Janette Howard

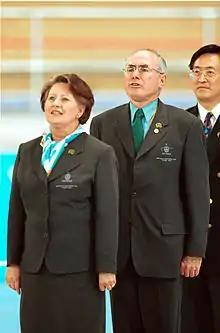
Janette Howard with her husband John Howard in the Australian Team uniform during the 2000 Summer Paralympics. The Howards attended several days of competition during the Games.

Alison Janette Parker was born in the suburb of Kingsford, Sydney, in 1944. Her father was an engineer with the New South Wales Government Railways. The family later moved to Vaucluse. She was educated at Sydney Girls High School and trained as a teacher, graduating from the University of New South Wales with a Bachelor of Arts.